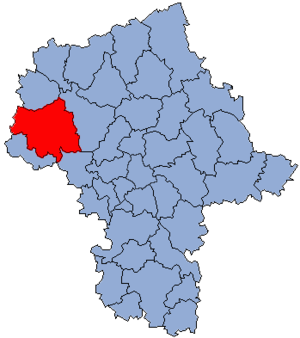
Le powiat de Płock est un powiat de la voïvodie de Mazovie, dans le centre-est de la Pologne.